Tana Tidung Regency

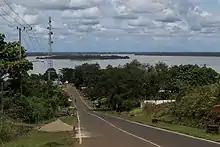
A road connecting the town of Tideng Pale and Sungai Sesayap

In 2020, there were nine kindergartens, 30 elementary schools, 11 junior high schools, three senior high schools, one vocational high school, and one special education school. The literacy rate was 94.65% in 2020. , there are no tertiary education institutions in the regency. There is one hospital, 36 healthcare centers, 22 "puskesmas" (community health clinics), and three pharmacies in 2020. The only hospital, Akhmad Berahim Regional Hospital, is a public hospital owned by the regency government. It is in Tideng Pale, Sesayap District, and classified as a C-class hospital by the Ministry of Health. It underwent an expansion and new building construction in 2019. There are 62 mosques, 28 Protestant churches, seven Catholic churches, and one Balinese temple. The regency government provided free internet using WiFi hotspots in public spaces and parks coordinating with the Ministry of Communication and Information.